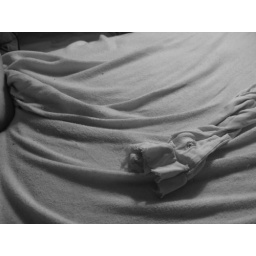
the sheets in my bed in black and white.